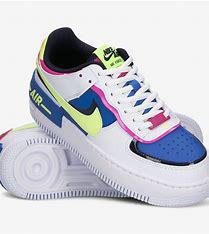
Brand: Nike
Model: Air Force 1 Shadow